Landmark Pinnacle

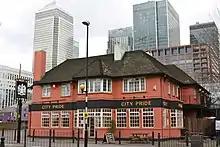
The "City Pride" public house in 2009

The "City Pride" pub was formerly the only building on the site and closed in 2012. Oracle Group purchased the freehold in 2007 for £6.75 million and sold it to Glenkerrin for £32 million in 2008. Landmark North Ltd and UK Power Network Holdings purchased the site (and the associated Island Point site) from the administrators of Glenkerrin for £43 million in 2011.